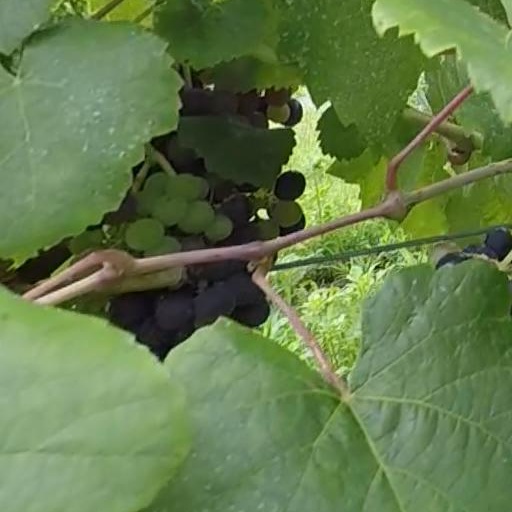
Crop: grape